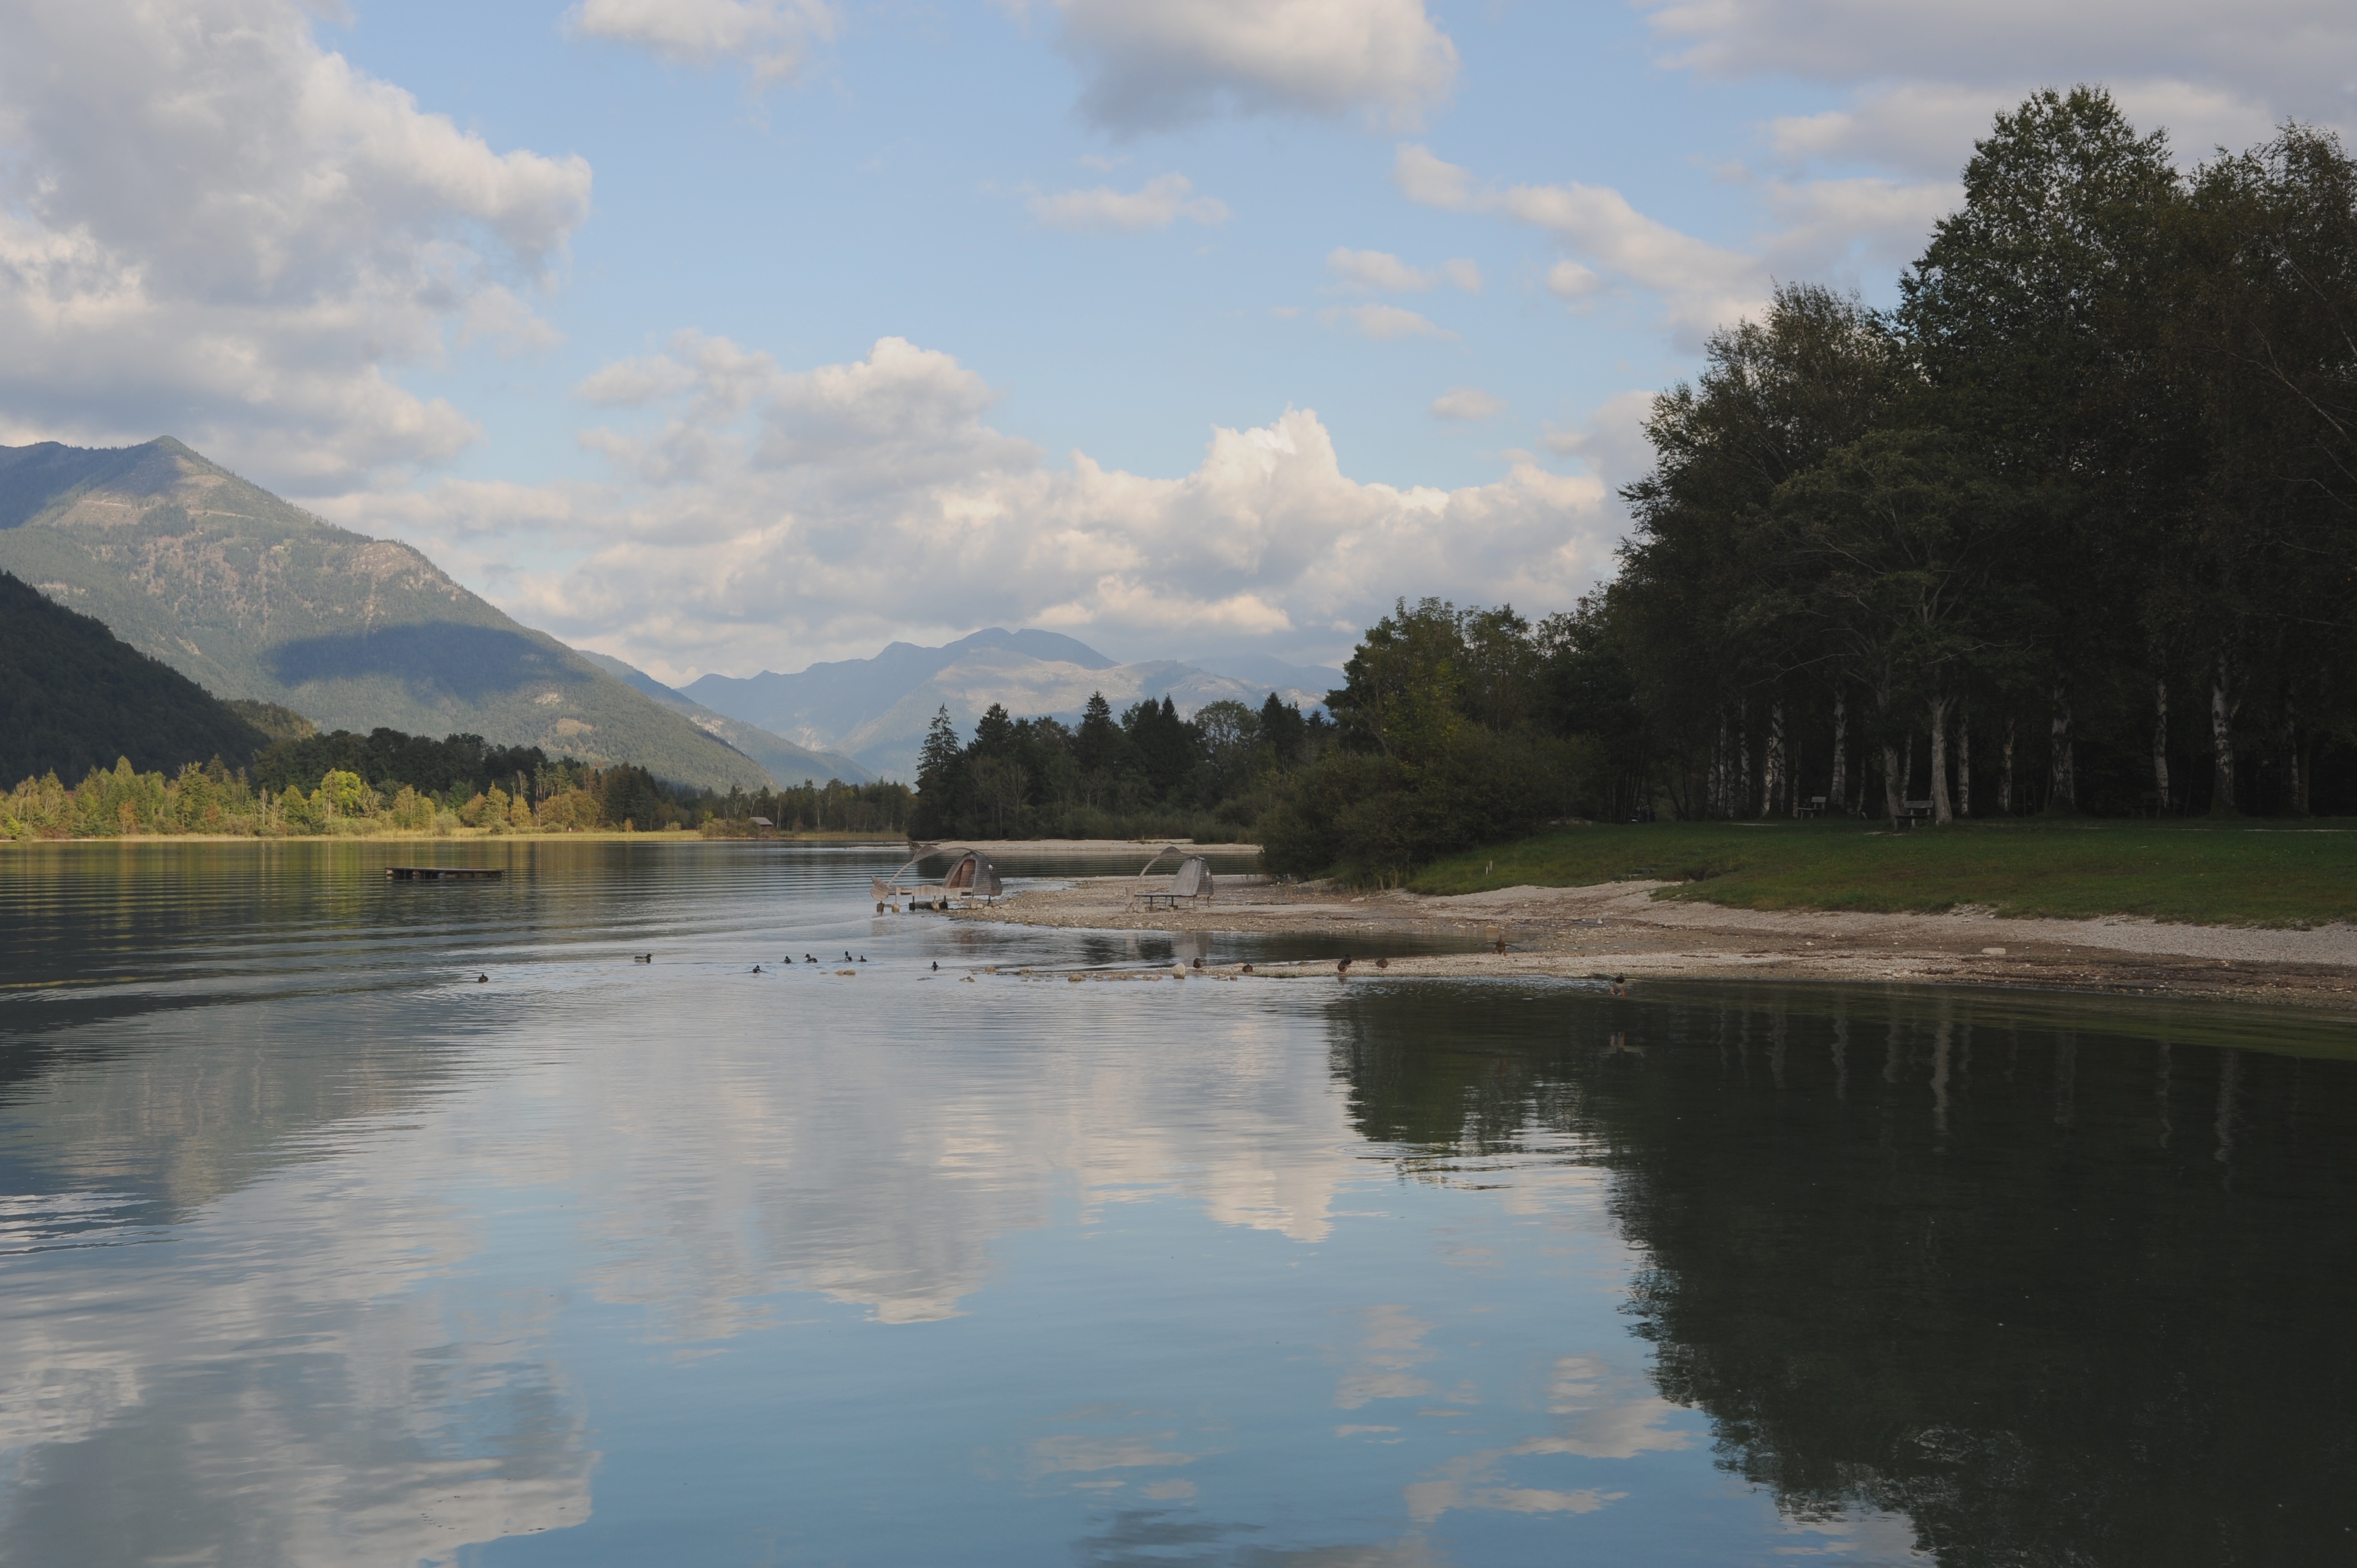
landscape, water, nature, mountain, sky, lake, river, panorama, summer, pond, reflection, vehicle, weather, alpine, reservoir, waterway, body of water, austria, mountaineering, clouds, mountains, loch, salzburg, wide angle, margit wallner, lake wolfgang, sheep mountain